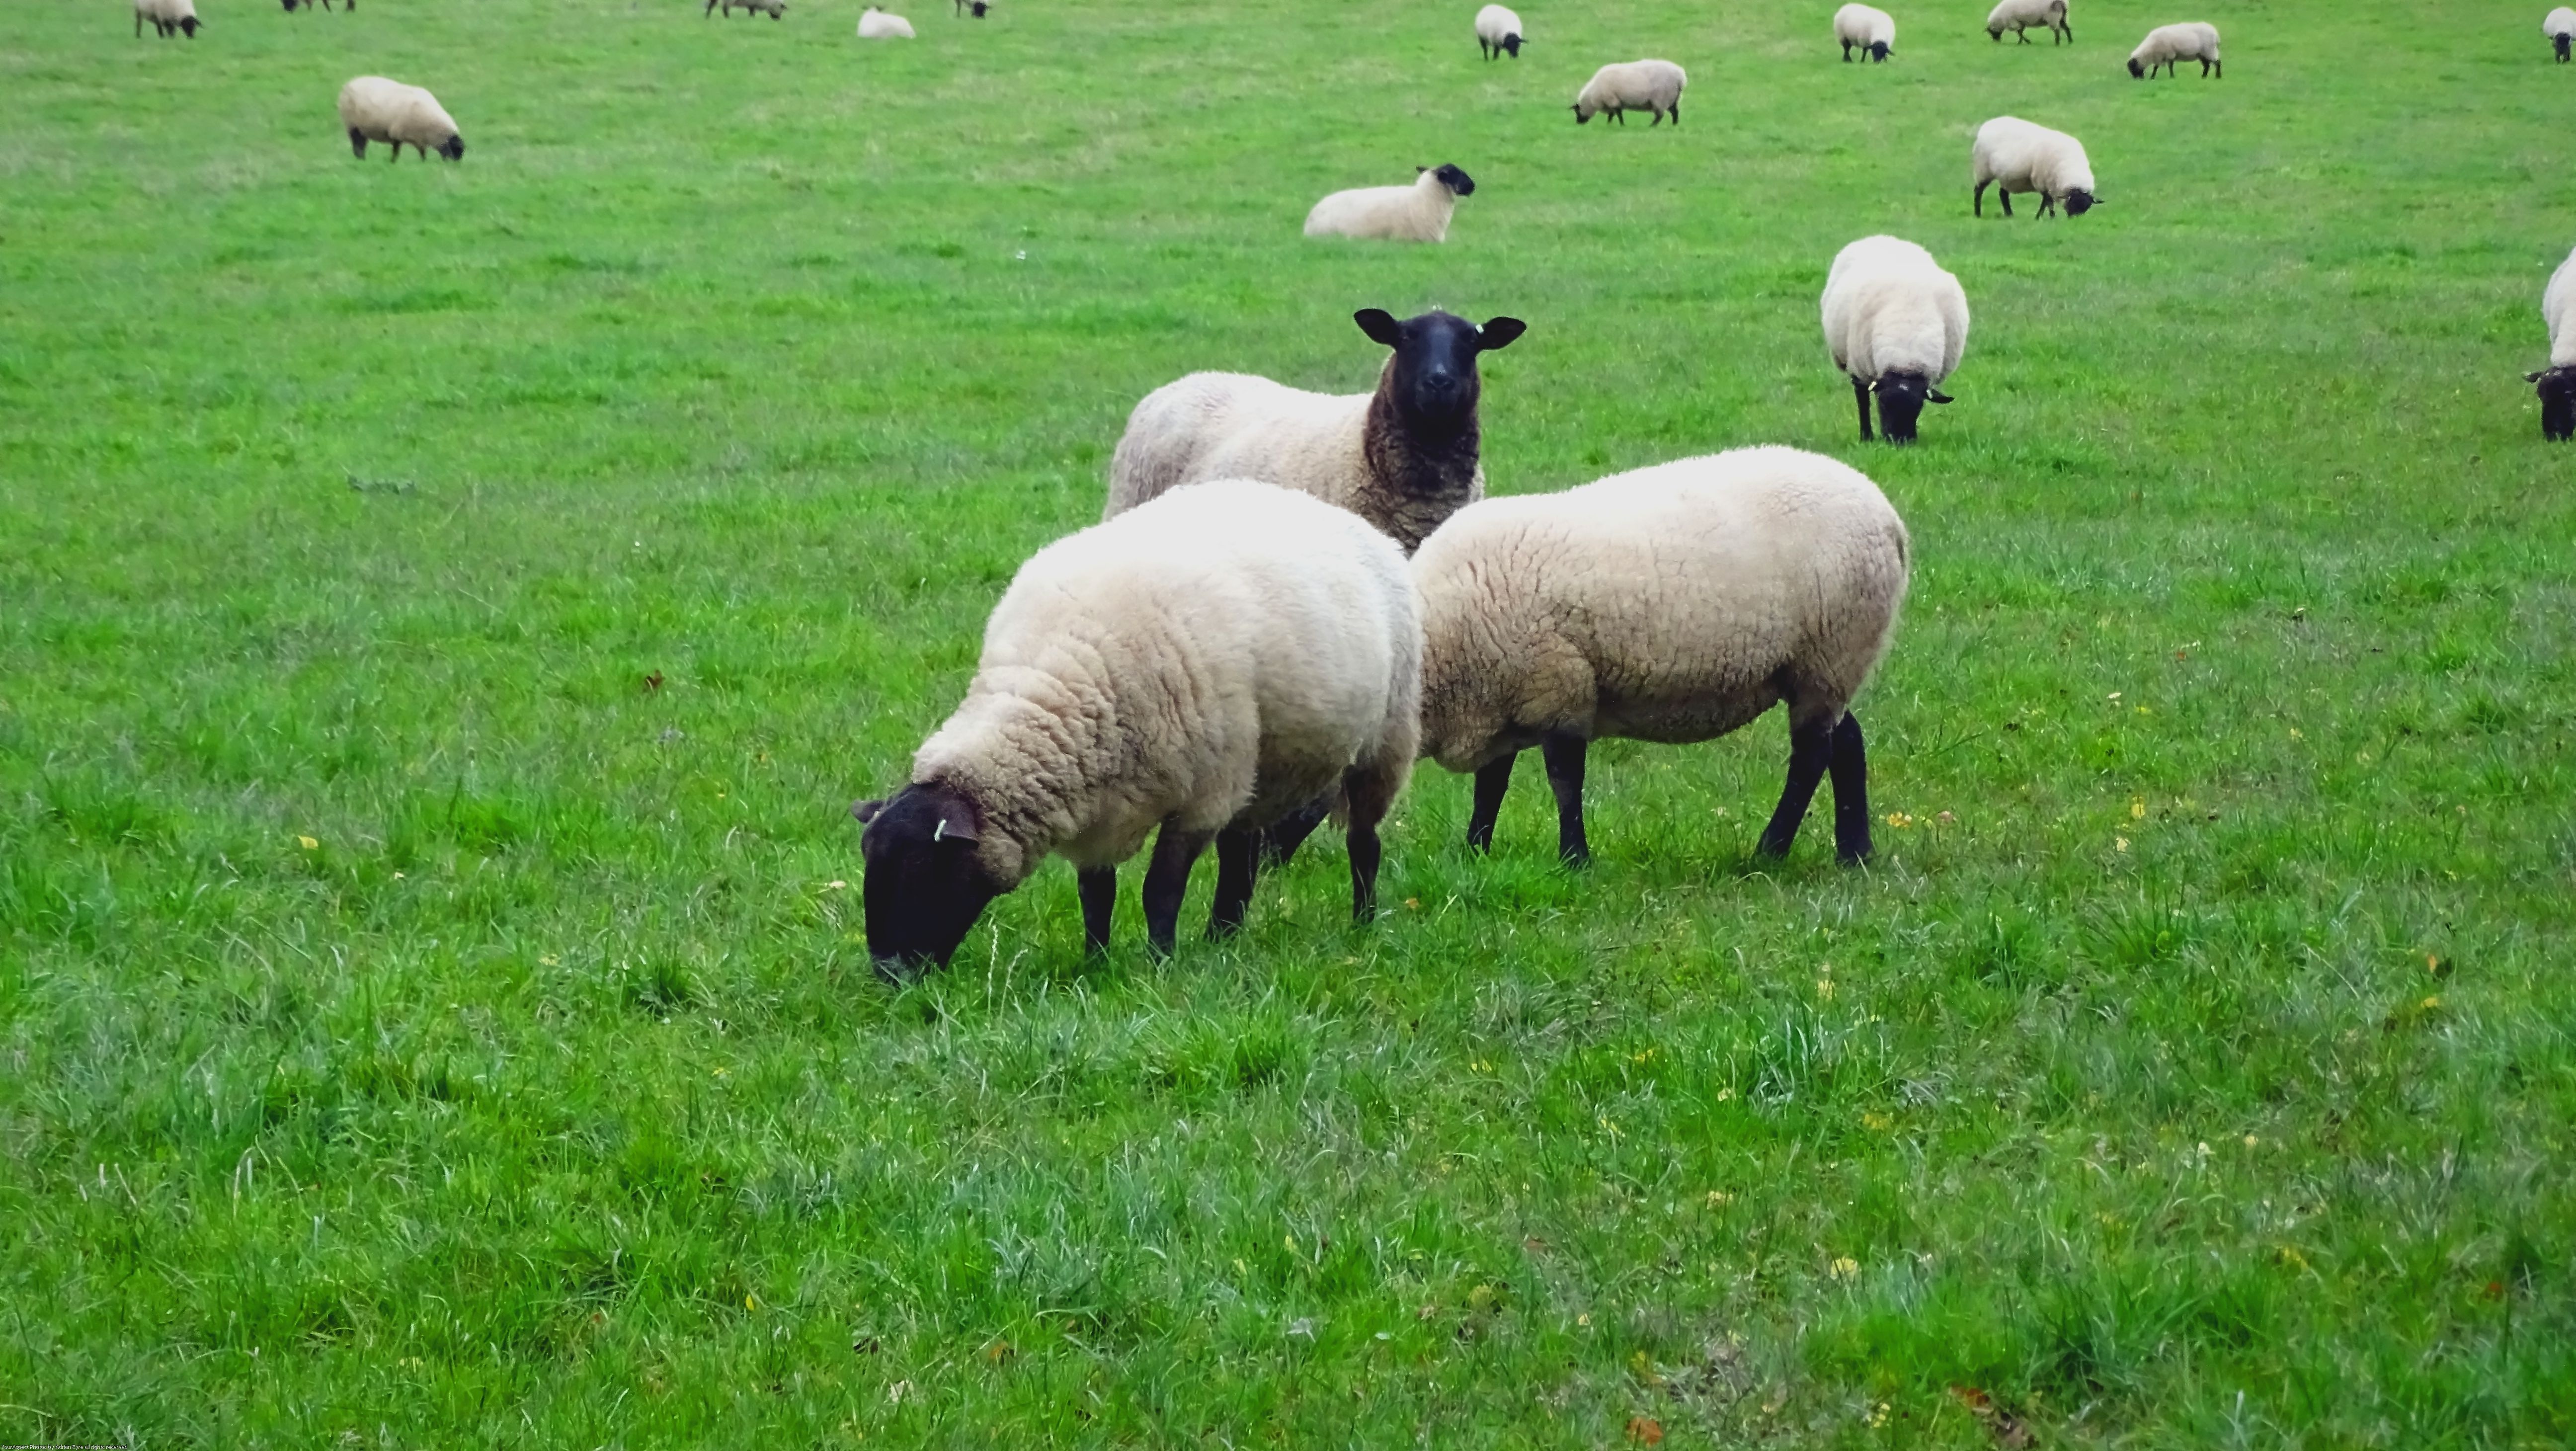
grass, field, farm, meadow, countryside, herd, pasture, grazing, livestock, sheep, mammal, fauna, grassland, vertebrate, sheeps, cow goat family